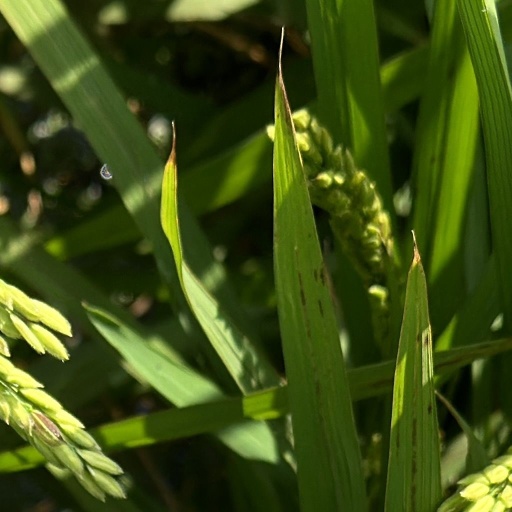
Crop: rice